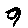
Label: 9